William J. Riley

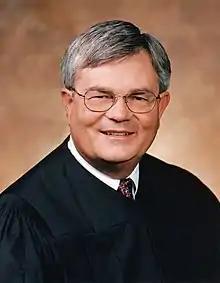

William Jay Riley (March 11, 1947 – January 27, 2023) was a United States circuit judge of the United States Court of Appeals for the Eighth Circuit.